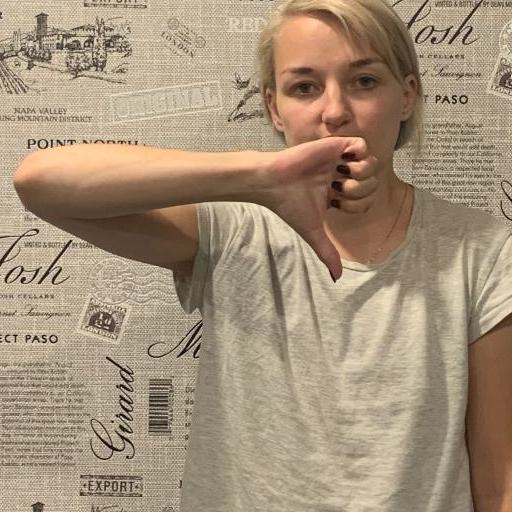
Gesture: dislike